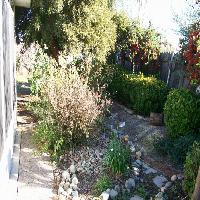
Weather: sun or clear